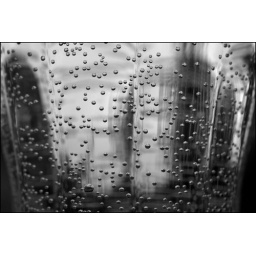
Bubbles caught in a glass of water